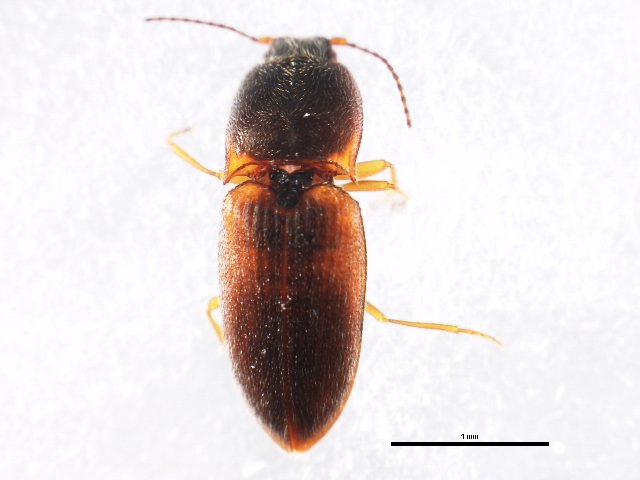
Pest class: clickbeetles_wireworms